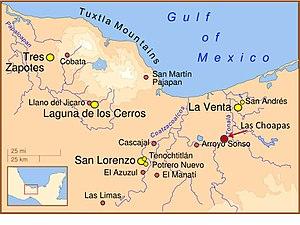
Las Choapas est un site archéologique récemment découvert situé dans la municipalité de Las Choapas, à la frontière sud-est de l'État de Veracruz, à l'intérieur de San Miguel de Allende Ejido, en bordure des municipalités de Huimanguillo, Tabasco et Ostuacán, au Chiapas.